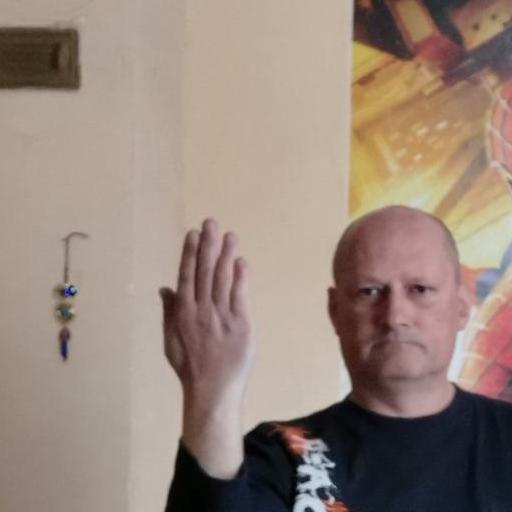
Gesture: stop_inverted